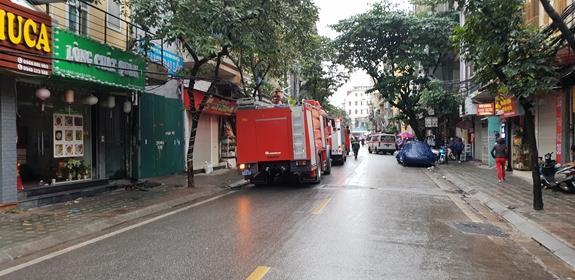
những chiếc xe tải đỗ ở lề đường bên trái thì có màu đỏ